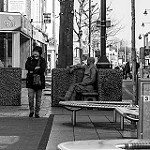
Scene: Outdoor